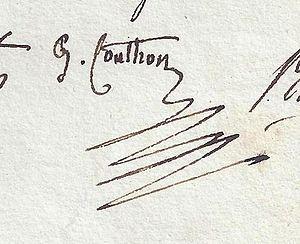
Signature Autograph , Georges Couthon guillotined with Robespierre
Georges Auguste Couthon, également connu sous le nom d’Aristide Couthon, est un avocat, homme politique et révolutionnaire français, né le 22 décembre 1755 à Orcet, guillotiné le 28 juillet 1794, place de la Révolution, à Paris.